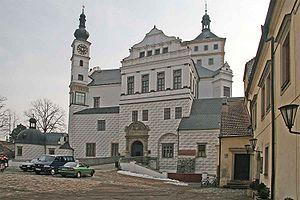
Pardubice est une ville de la Tchéquie, chef-lieu du district de Pardubice et capitale de la région de Pardubice. Sa population s'élevait à 90 044 habitants en 2017.